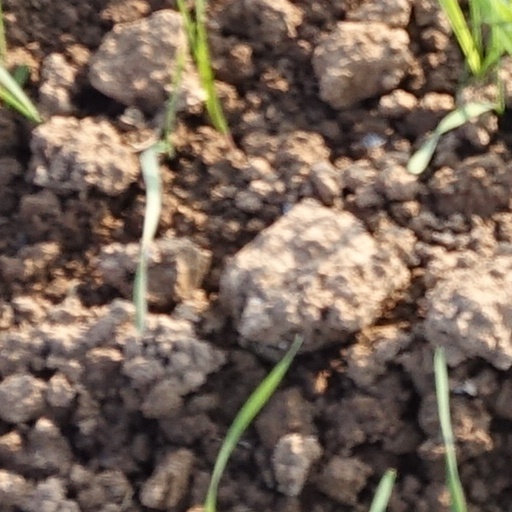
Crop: wheat